Jacobite rising of 1745

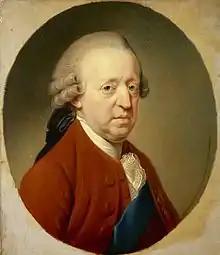
Charles Edward Stuart in old age

When they reached Derby on 4 December, there was no sign of any reinforcements or French landing, and the Council convened at Exeter House on 5th to discuss next steps. Despite the large crowds that turned out to see them on the march south, only Manchester provided a significant number of recruits; Preston, a Jacobite stronghold in 1715, supplied three. Murray argued they had gone as far as possible and now risked being cut off by superior forces, with Cumberland advancing north from London, and Wade moving south from Newcastle. Charles admitted he had not heard from the English Jacobites since leaving France; this meant he lied when claiming otherwise and his relationship with the Scots was irretrievably damaged.